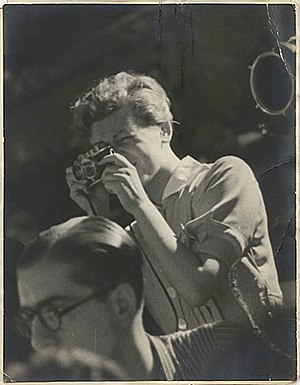
Gerda Taro
Gerda Taro
Gerda Taro
Gerda Taro, var en tysk/polsk fotograf af jødisk afstamning. Hun var både den første kvindelige krigsfotograf og den første kvindelige fotograf, som døde på slagmarken. Hun fotograferede sammen med Robert Capa kamphandlingerne under den spanske borgerkrig.